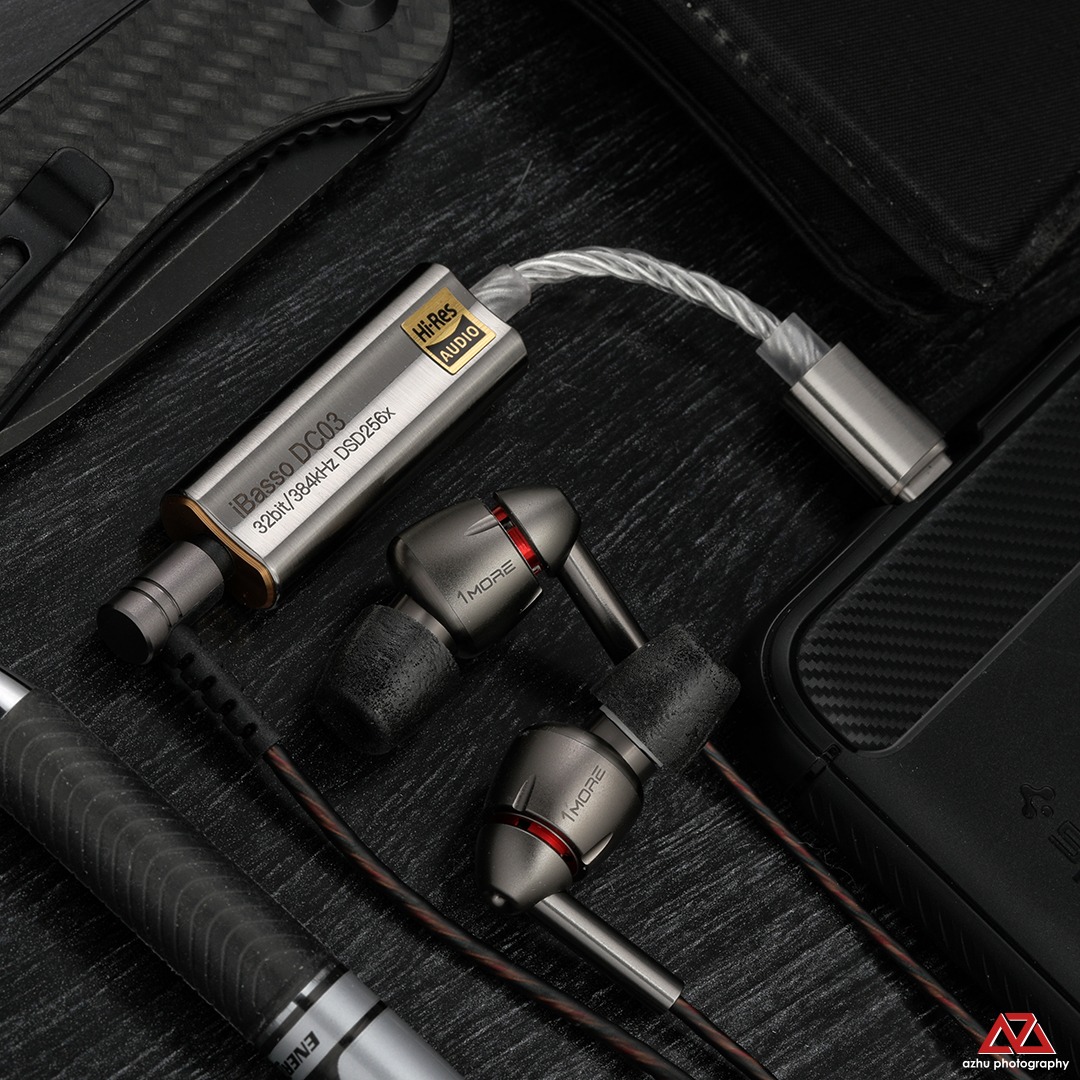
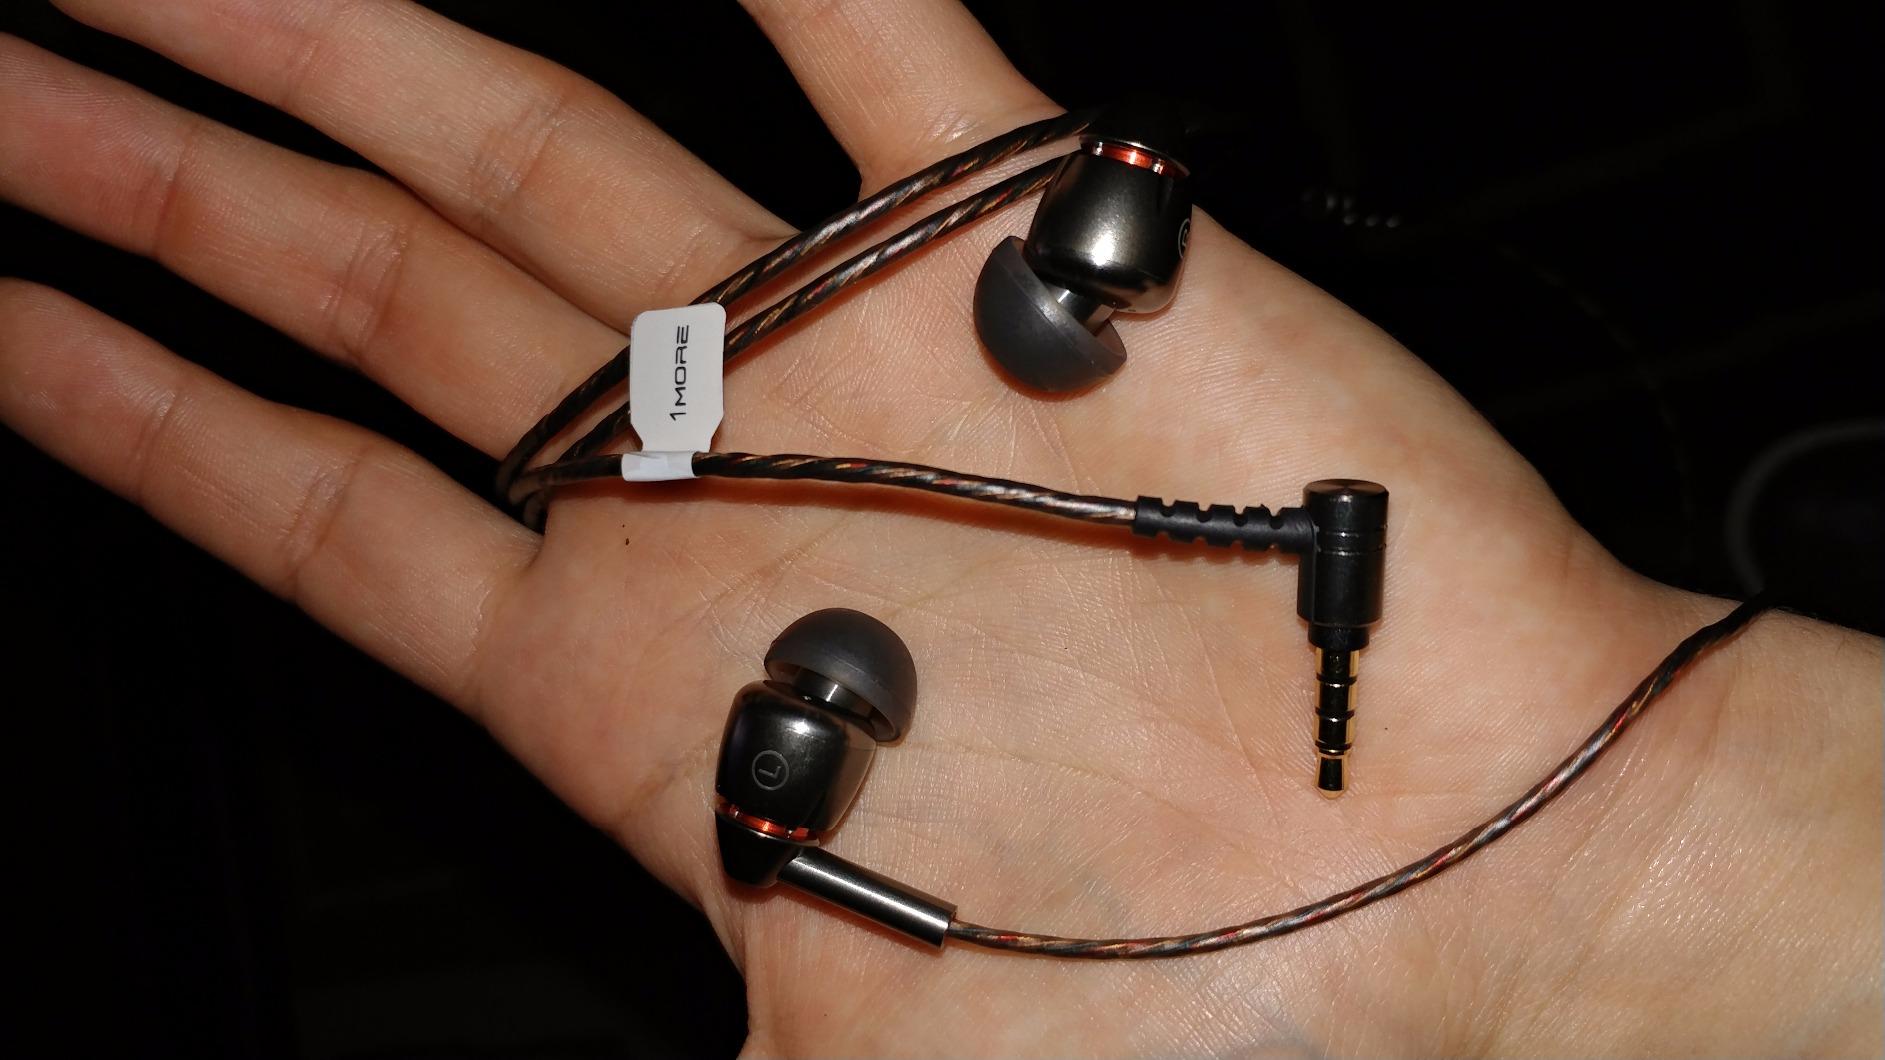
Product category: headphones
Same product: yes